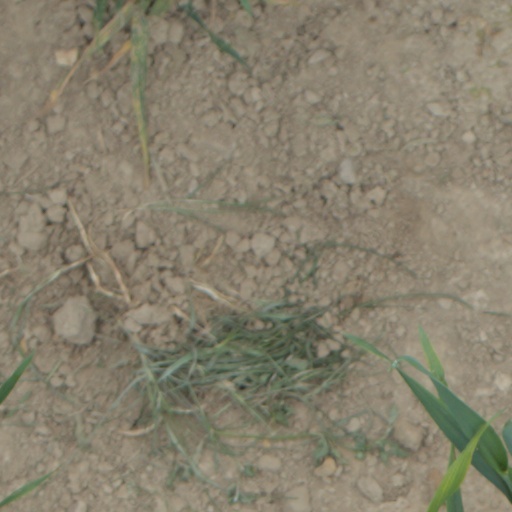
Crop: wheat